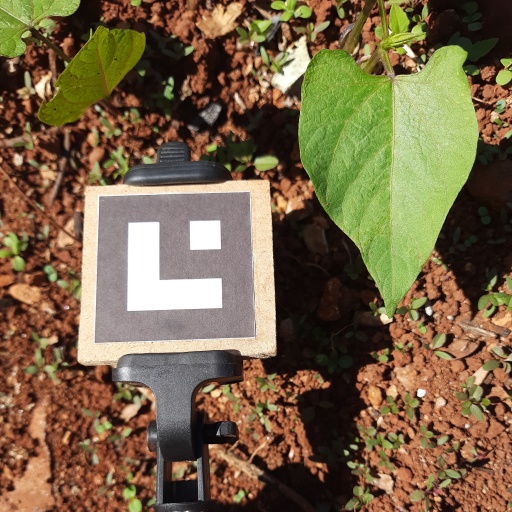
Observations: flat surface, no eating holes, under sunlight